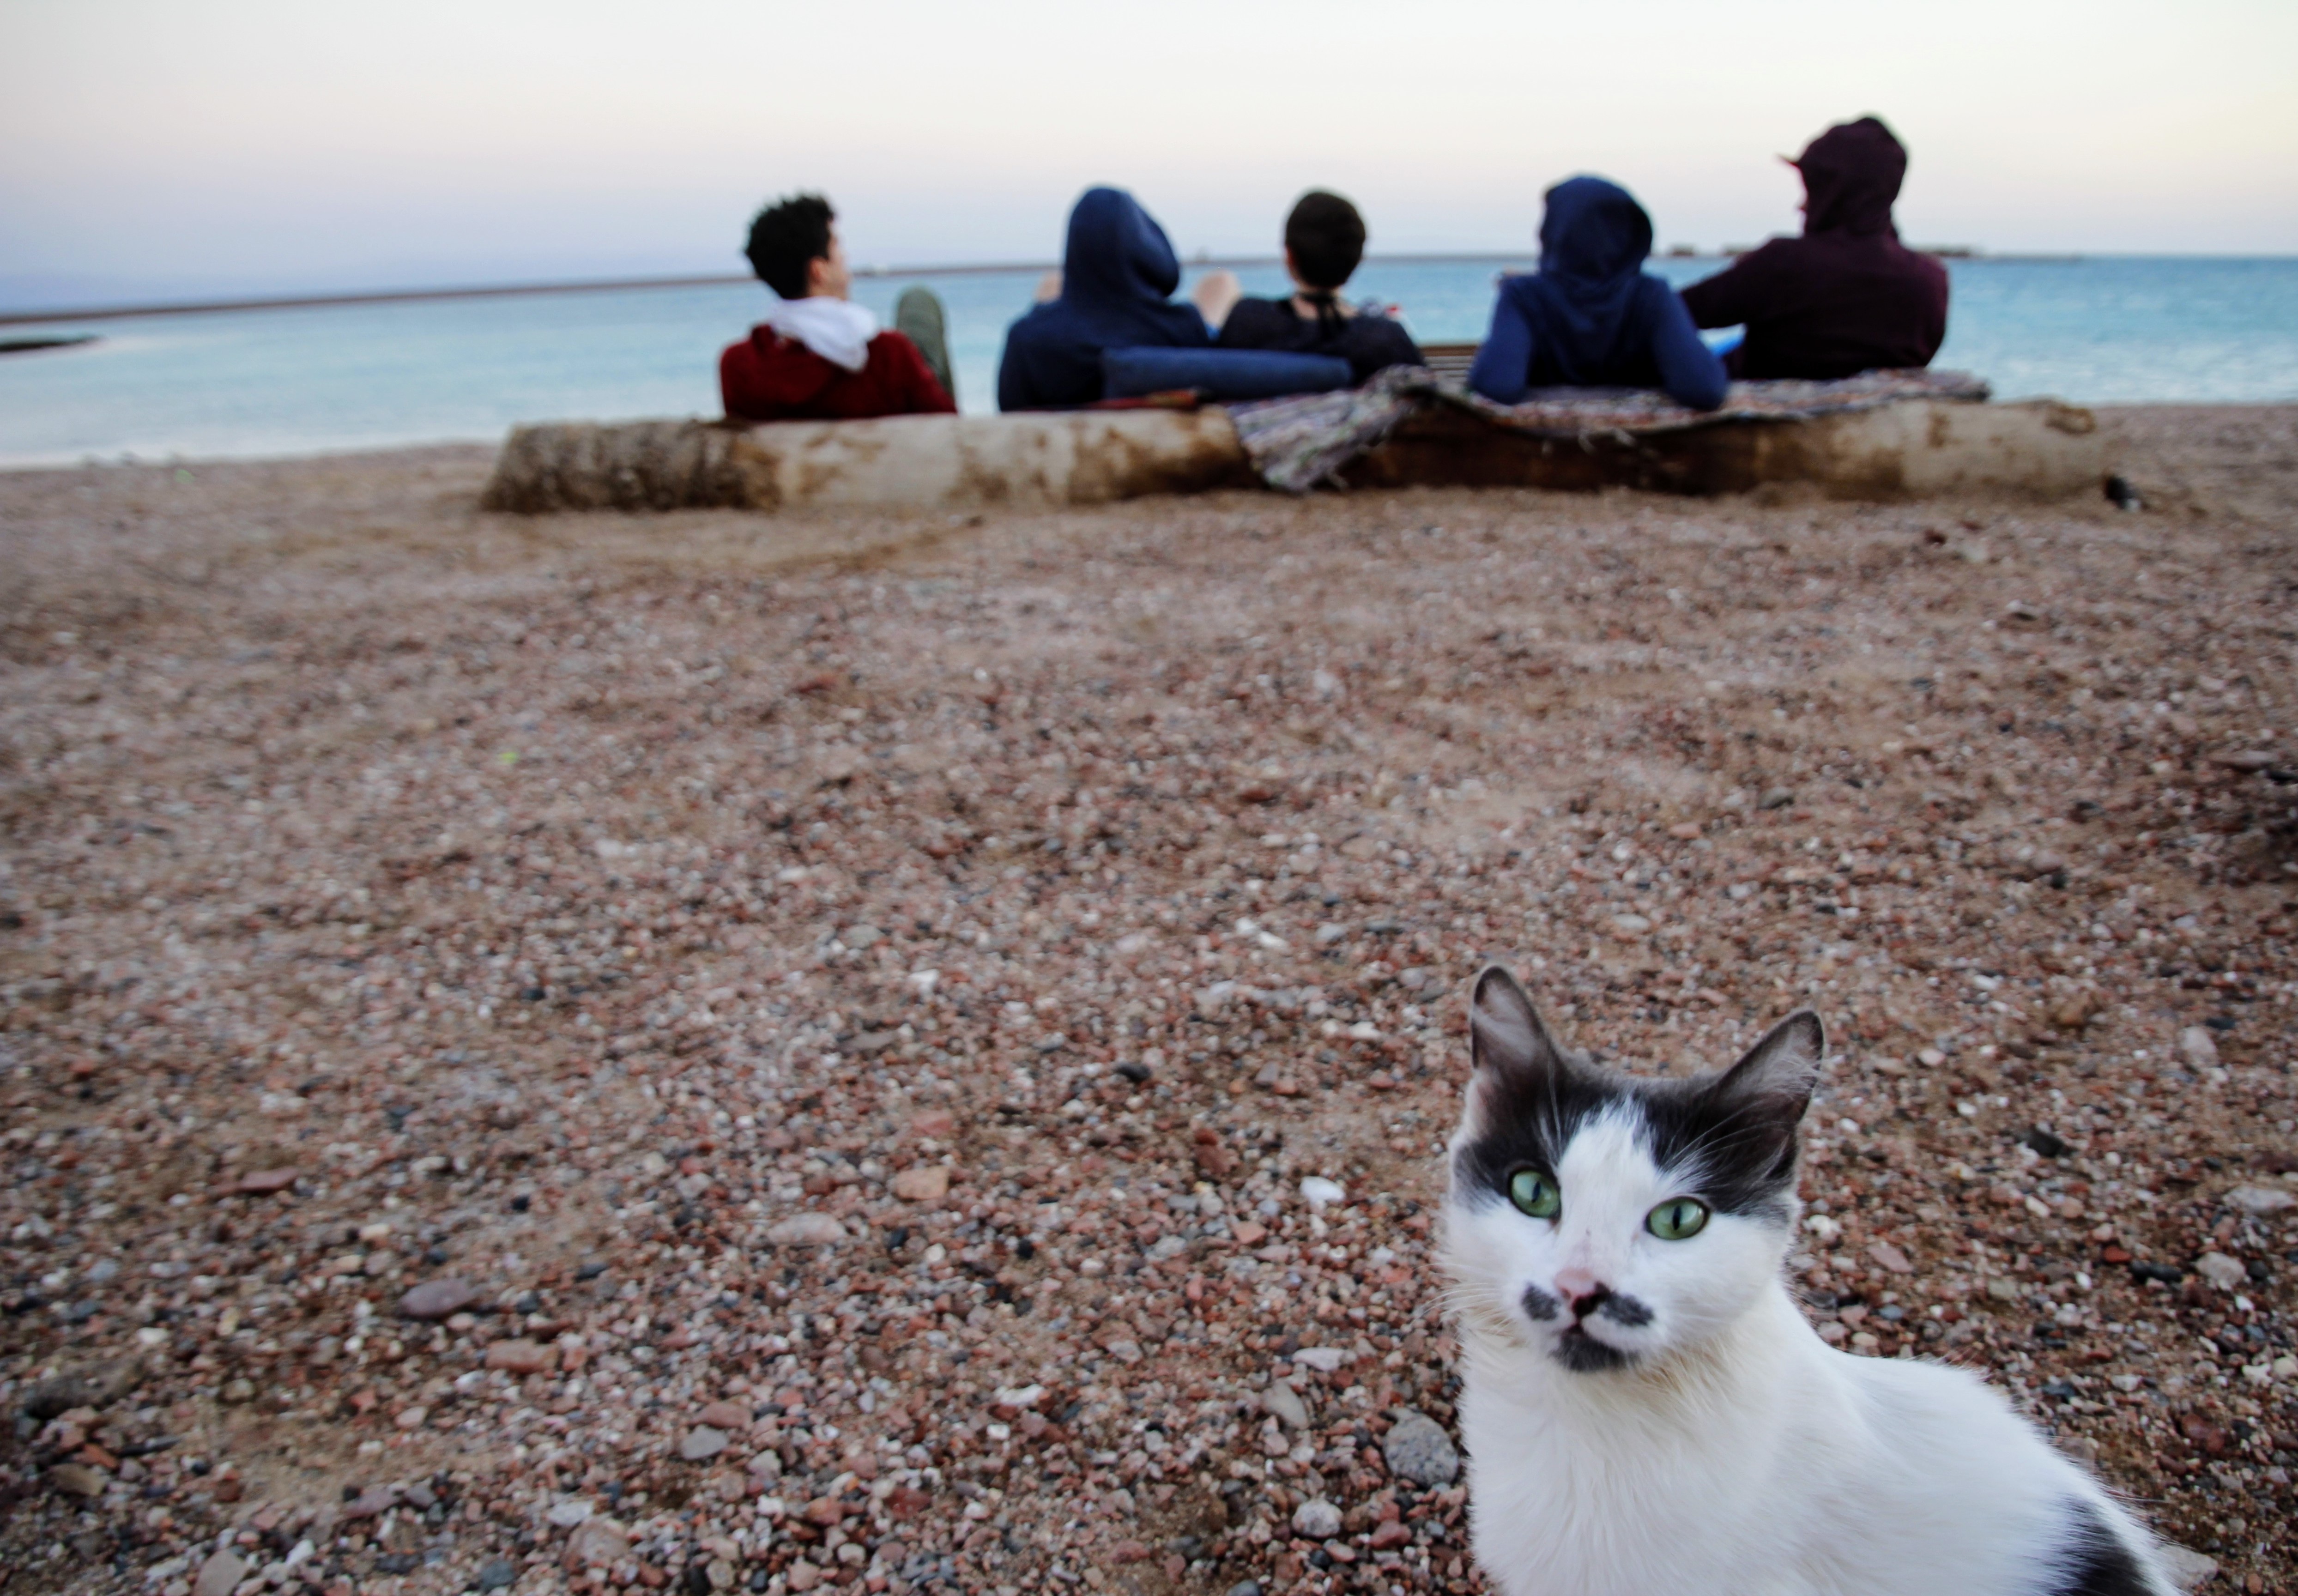
watch, beach, sea, coast, water, sand, ocean, sky, shore, view, vacation, relax, cat, body of water, mieze, observation, attention, small to medium sized cats, cat like mammal, coastal and oceanic landforms